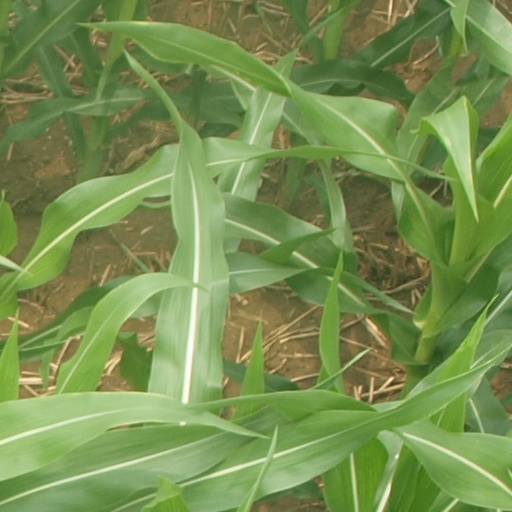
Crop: maize; corn